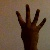
The image shows a hand gesture representing the number 4 in Indian Sign Language.